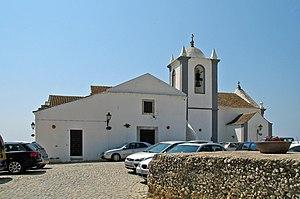
Cacela Velha (Algarve, Portugal)